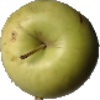
Label: Apple Golden 3